Aino Station (Hyōgo)

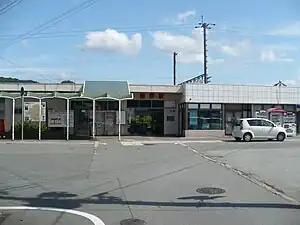
Aino Station in September 2009

is a passenger railway station located in the city of Sanda, Hyōgo Prefecture, Japan. It is operated by the West Japan Railway Company (JR West).